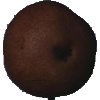
Label: pear_kaiser